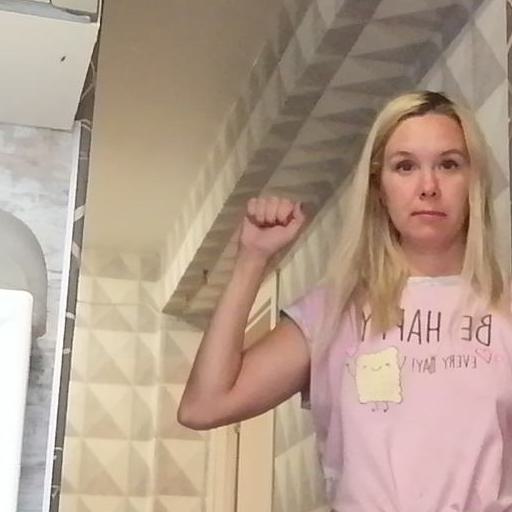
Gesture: fist